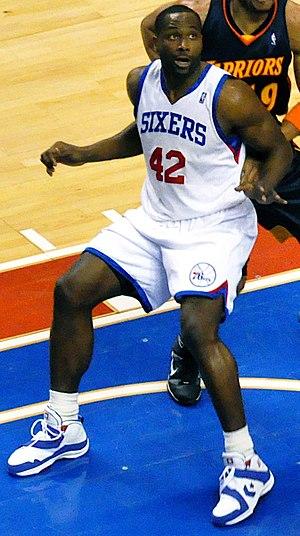
Elton Tyron Brand dit Elton Brand est un joueur de basket-ball américain. Il évolue au poste d'ailier fort.